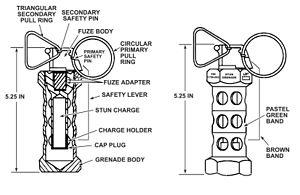
La M84 stun grenade, anciennement XM84, est une grenade à main incapacitante. C'est la version actuelle utilisée par l'armée de terre des États-Unis.